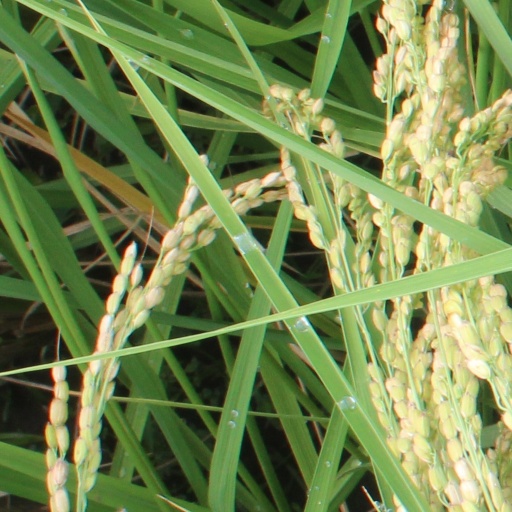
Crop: rice